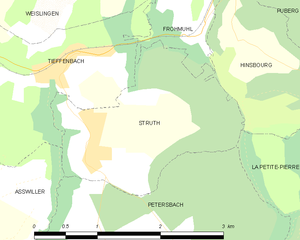
Carte des communes françaises